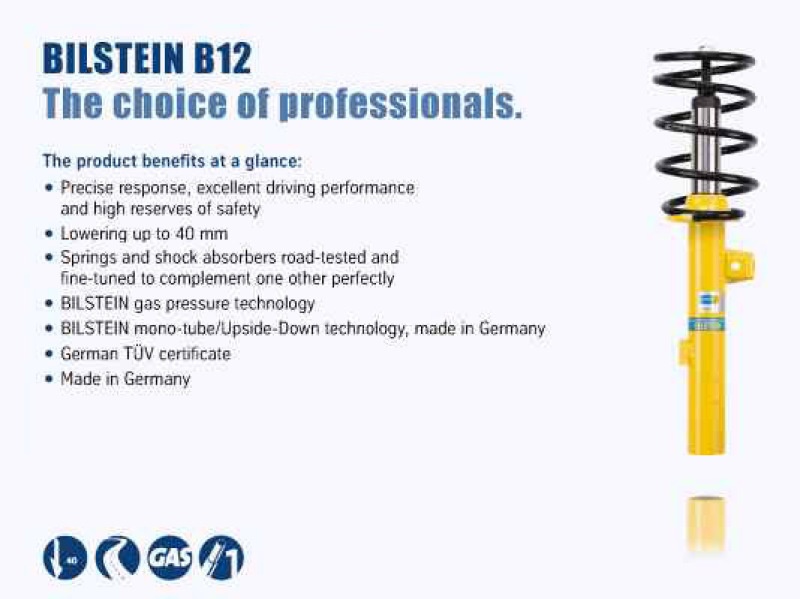
Bilstein B12 2004 Chrysler Crossfire Base Front and Rear Suspension Kit
Bilstein B12 (Pro-Kit) suspension kits include a complete set of Bilstein Performance dampers paired with Eibach (Pro-Kit) springs that provide moderate lowering between 24-40mm (depending on application). These kits offer dampers and springs that are tuned for each specific application to provide the best fixed height lowering solution. Bilstein B12 (Pro-Kit) suspension kits provide the perfect combination of suspension dynamics, quality and aesthetics. Installation Instructions Installation Instructions Warranty Material Safety Data Sheet Material Safety Data Sheet Installation Instructions Warranty This Part Fits: Year Make Model Submodel 2004-2007 Chrysler Crossfire Base 2005-2008 Chrysler Crossfire Limited 2005-2006 Chrysler Crossfire SRT-6
Brand: Bilstein
Category: Vehicles & Parts > Vehicle Parts & Accessories > Motor Vehicle Parts > Motor Vehicle Suspension Parts